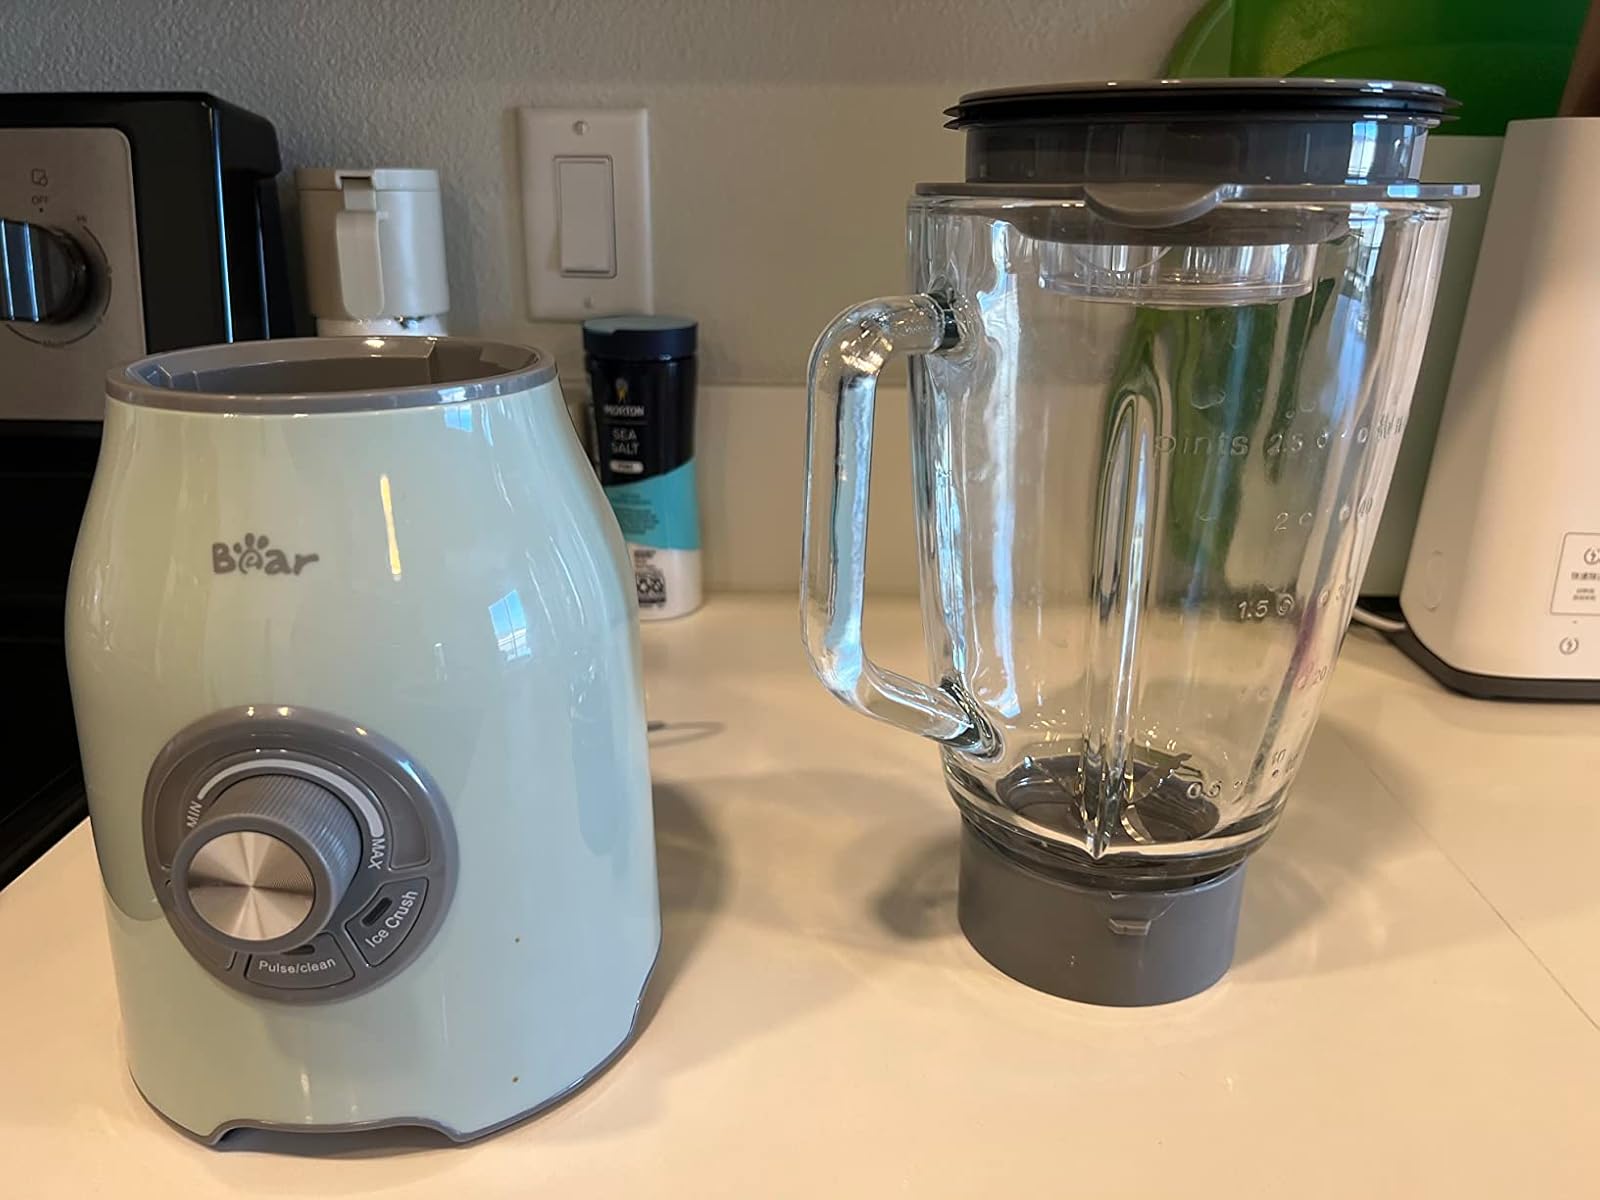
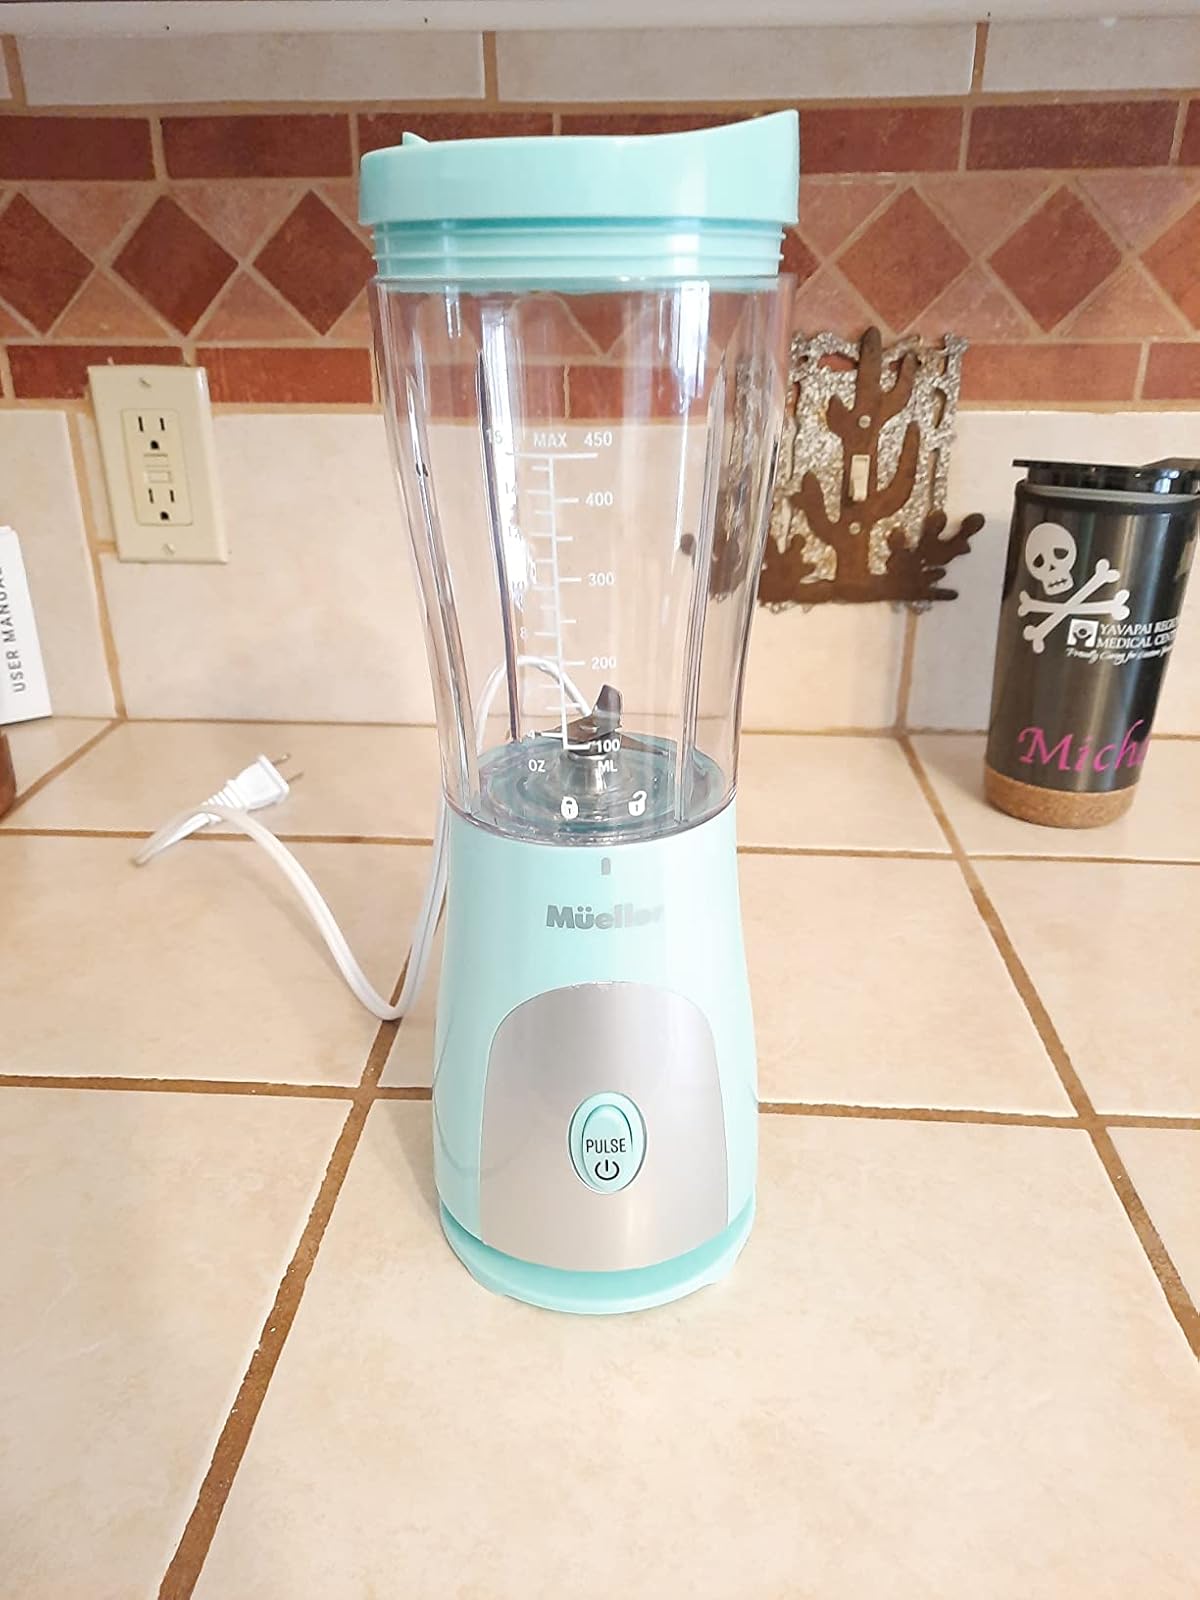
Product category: items_blender
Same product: no